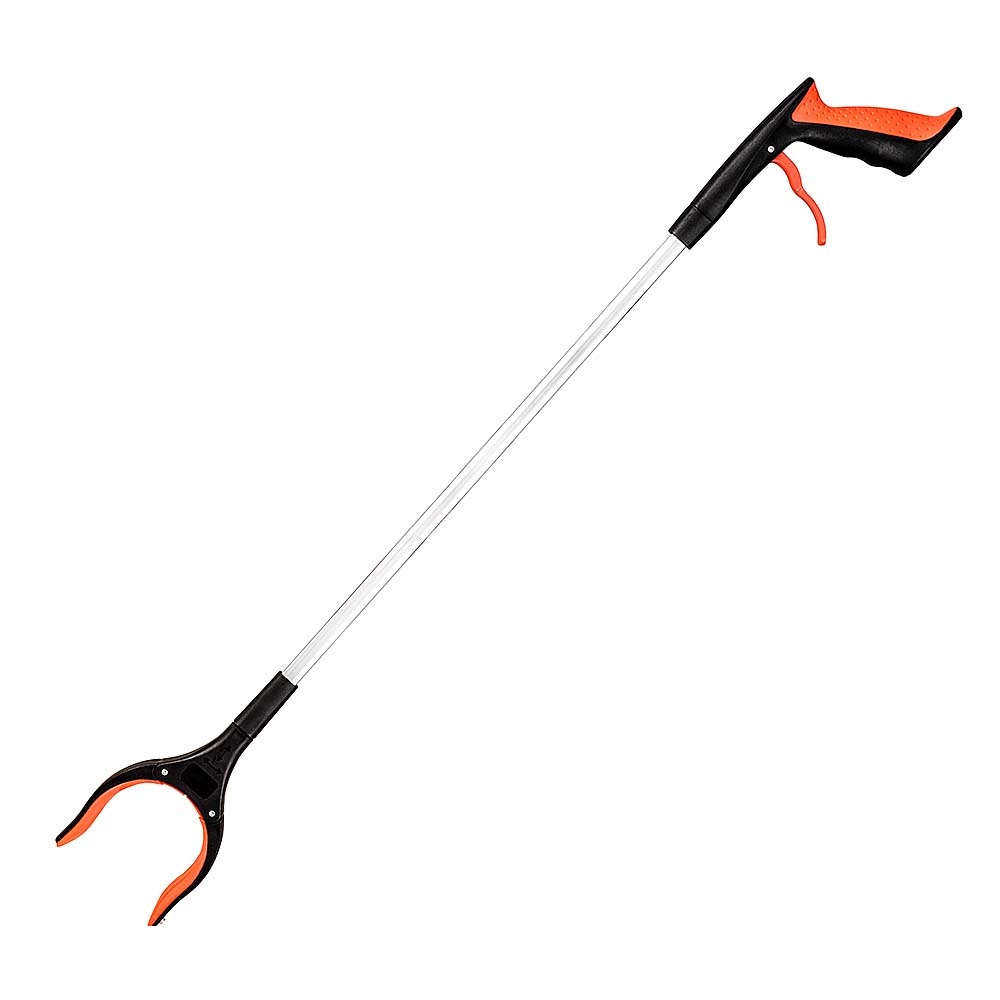
Universal Reacher Grabber 80cm
Universal Reacher Grabber pickup tool is made to help you out reach everything no need to bend over, stretch or dwell while picking what you need. Perfect for the old, disabled and healthcare workers. You can now pick up the litter from your yard without it resulting in a backache.
Brand: allESTORES
Category: Home & Garden > Lawn & Garden > Outdoor Living > Awning Accessories > Pole Rings